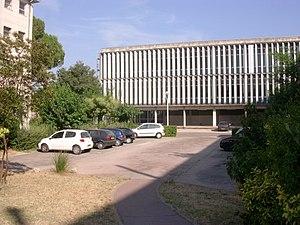
La Faculté de Pharmacie de Montpellier, officiellement sciences pharmaceutiques et biologiques, est une unité de formation et de recherche composante de l'université de Montpellier, pour la formation, les enseignements et la recherche en lien avec les sciences pharmaceutiques et la biologie médicale.